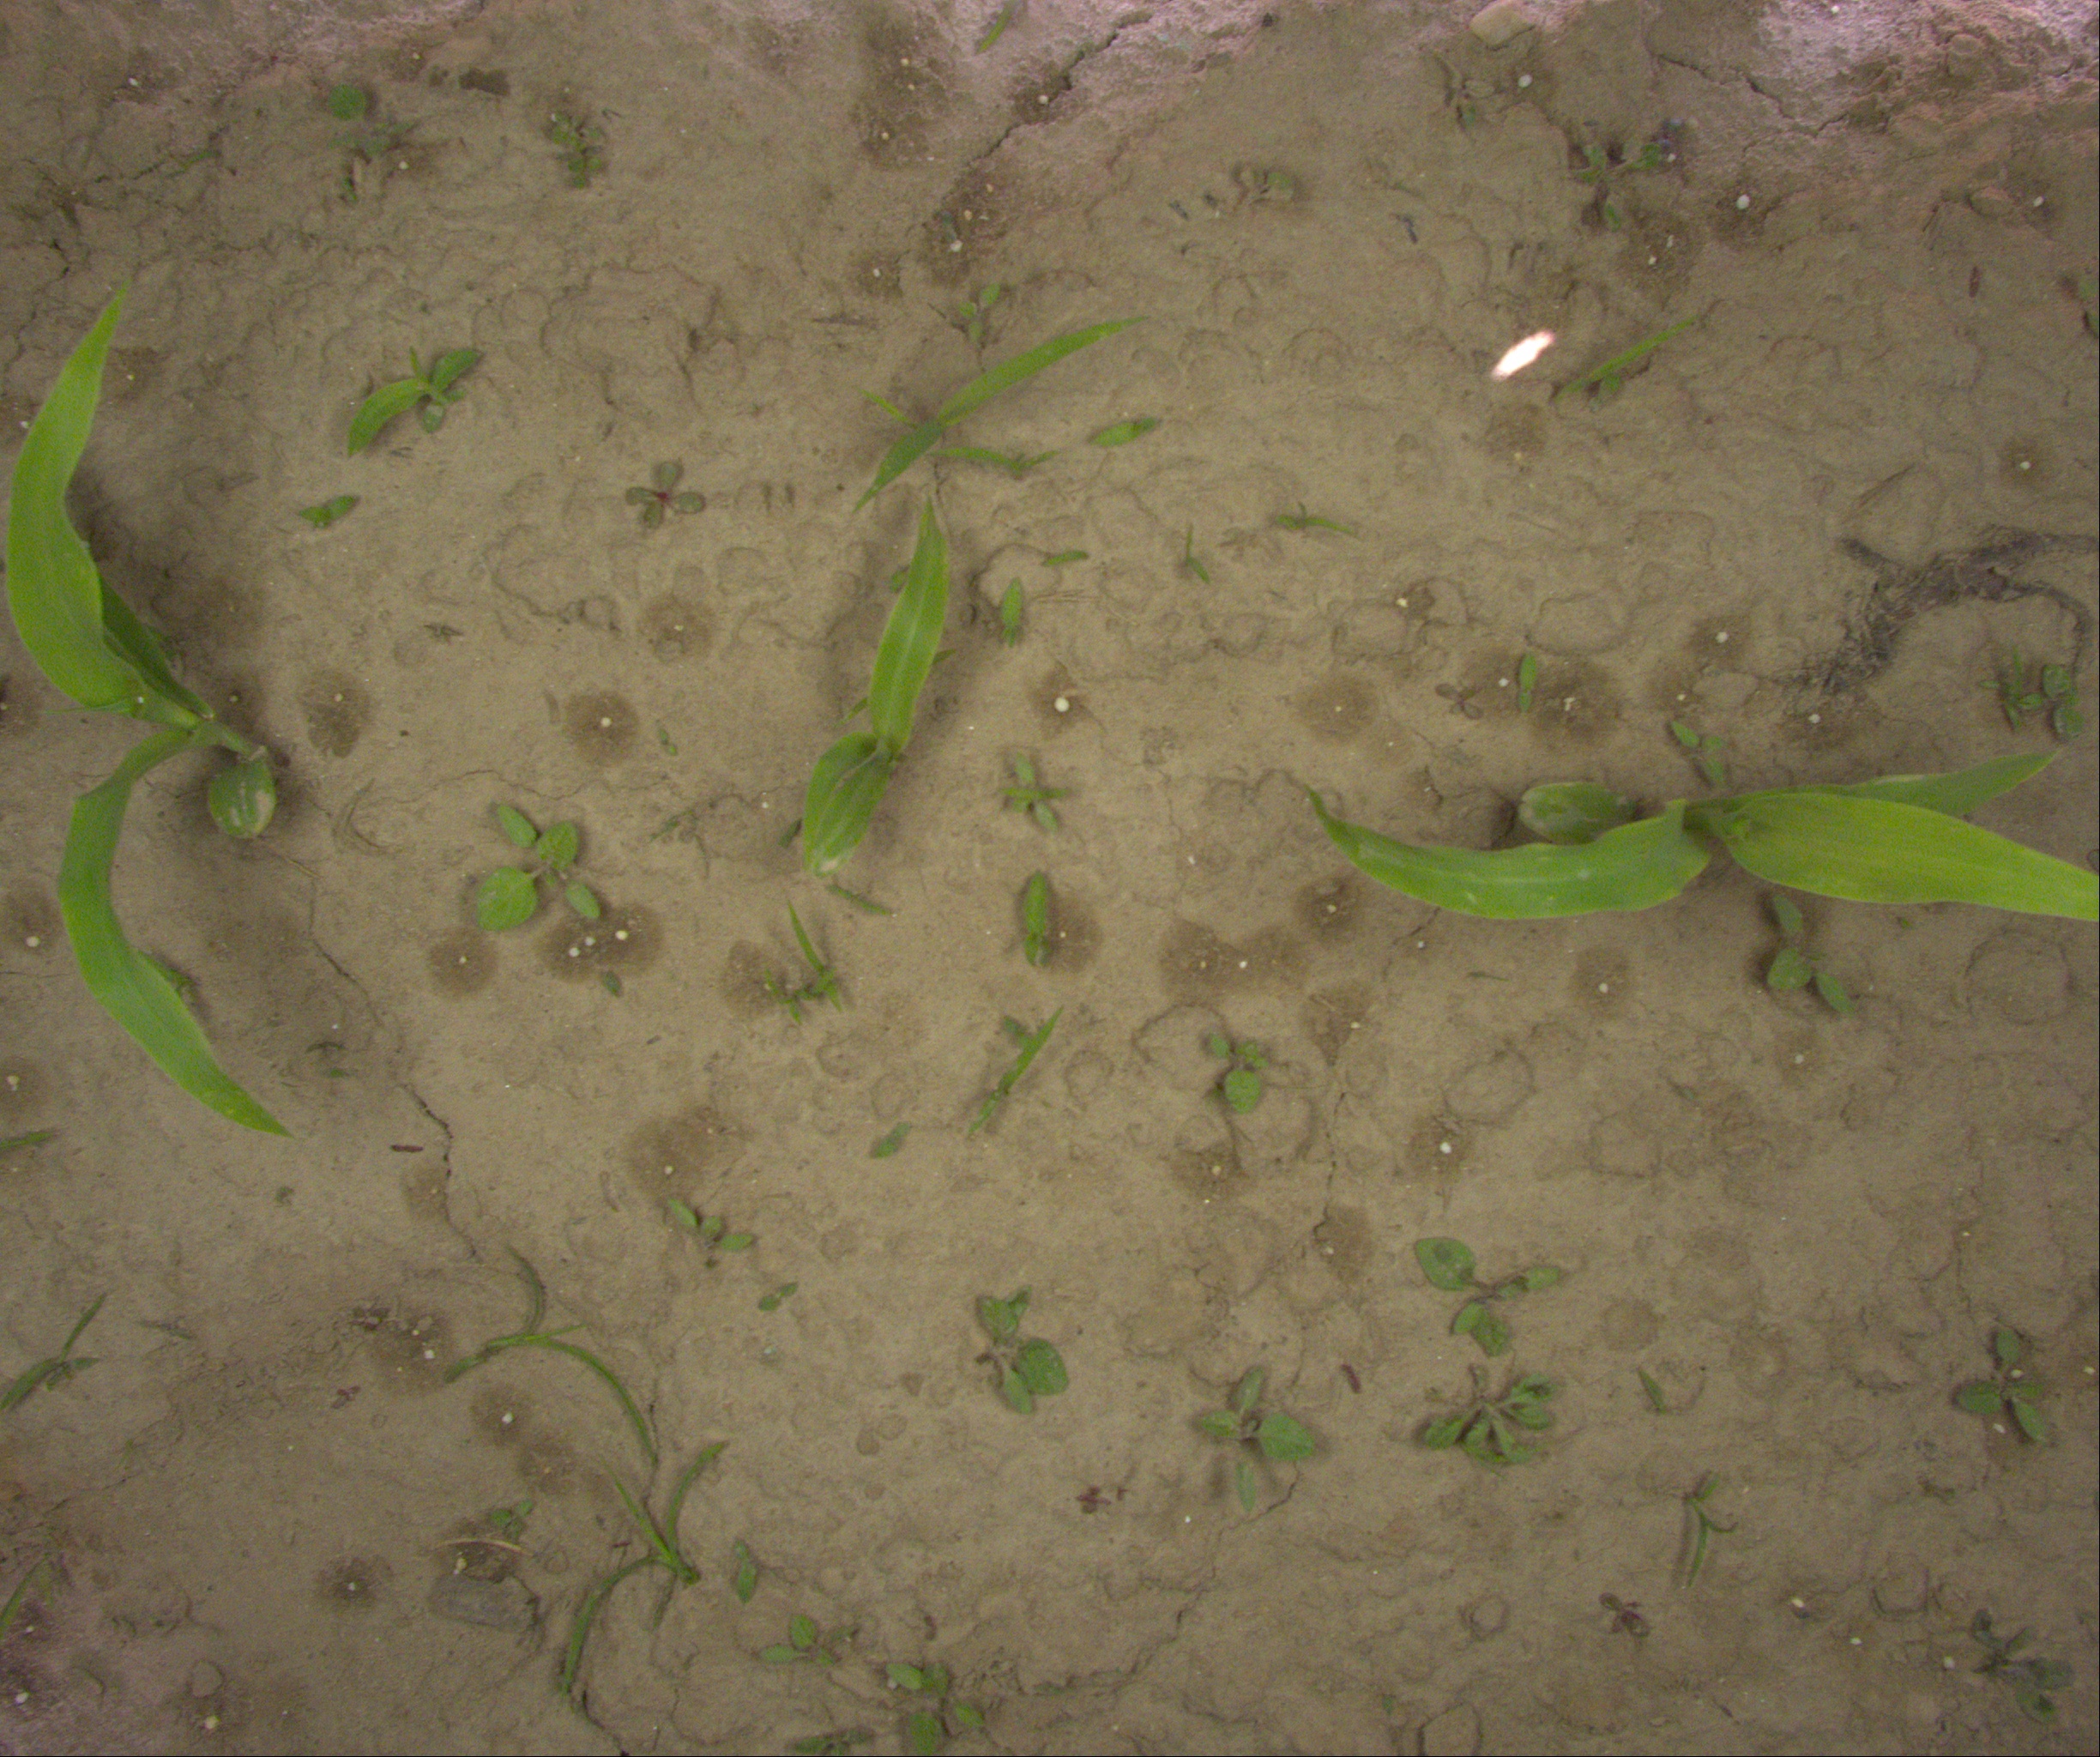
Crop: maize
Objects: maize, maize, maize, stem_maize, stem_maize, stem_maize